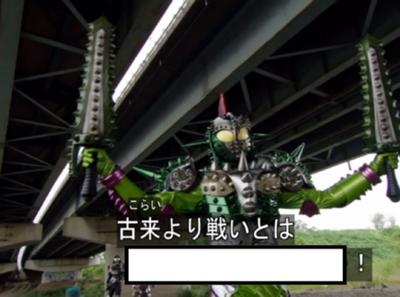
回答: あなたにはわからないでしょうね